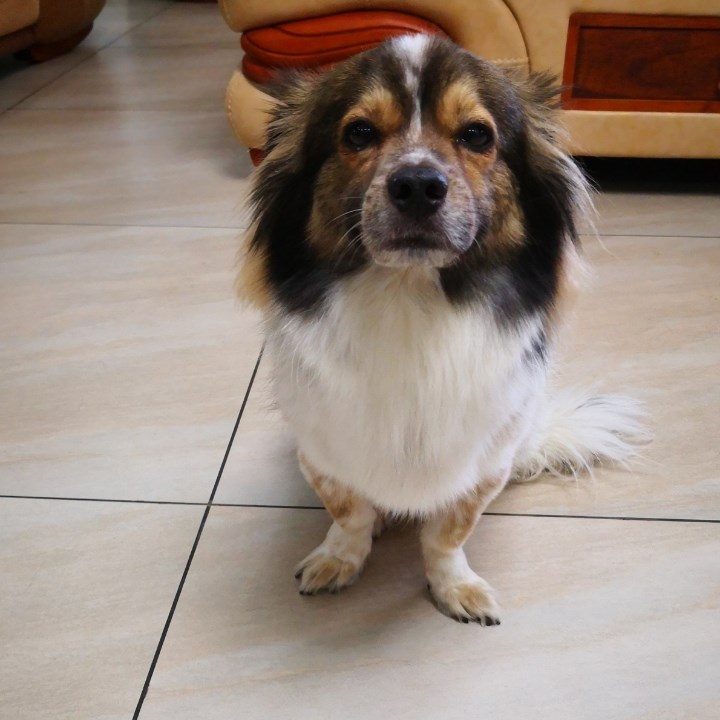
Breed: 806-n000129-papillon